Ellingen Residence

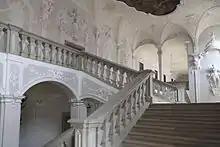
Interior with stucco decoration

The residence is built in a mixture of Baroque and Neoclassical. It consists of, notably, a church, princely suites, and an adjacent park. The church is Baroque, as are several of the interior details, such as the stucco work by , frescos, wall panelling and original floors. The building also contains some of the finest Neoclassical interiors in Bavaria, owing both to the work of d’Ixnard and the re-furnishing carried out during the ownership of Karl Philipp von Wrede. A park lies adjacent to the residence. Originally a formal, Baroque garden (depicted for the first time in 1726), it was transformed into a landscape garden during the 19th century. A few remaining Baroque architectural elements were destroyed during World War II; today, only a single balustrade remains from the Baroque garden.